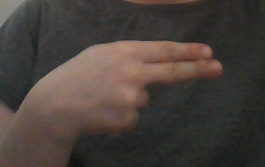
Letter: ain